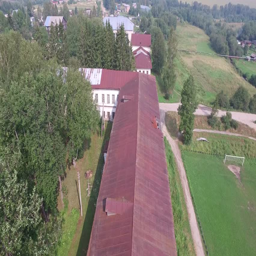
aerial view of the red roof made of steel